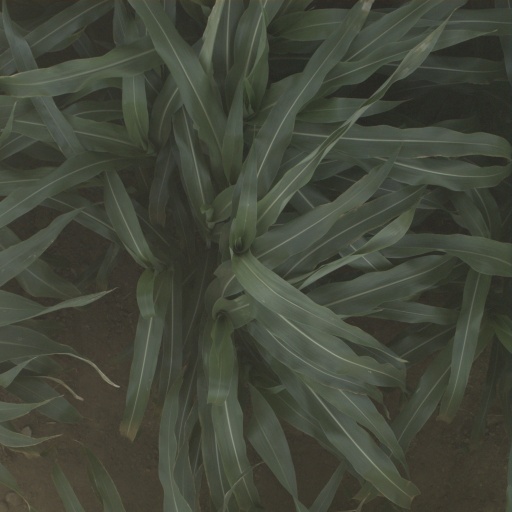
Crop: sorghum